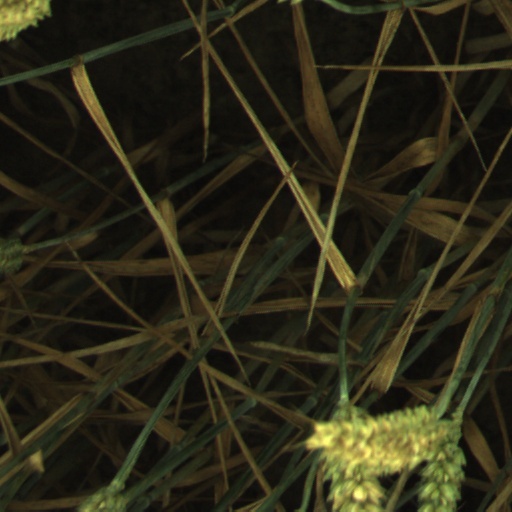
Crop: wheat